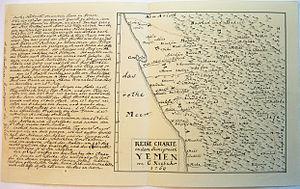
Carsten Niebuhr, né à Lüdingsworth, Cuxhaven le 17 mars 1733 et mort à Meldorf le 26 avril 1815, est un explorateur et géographe qui consacra sa carrière au service du Danemark. Il était un élève de Tobias Mayer.